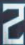
Number: 2